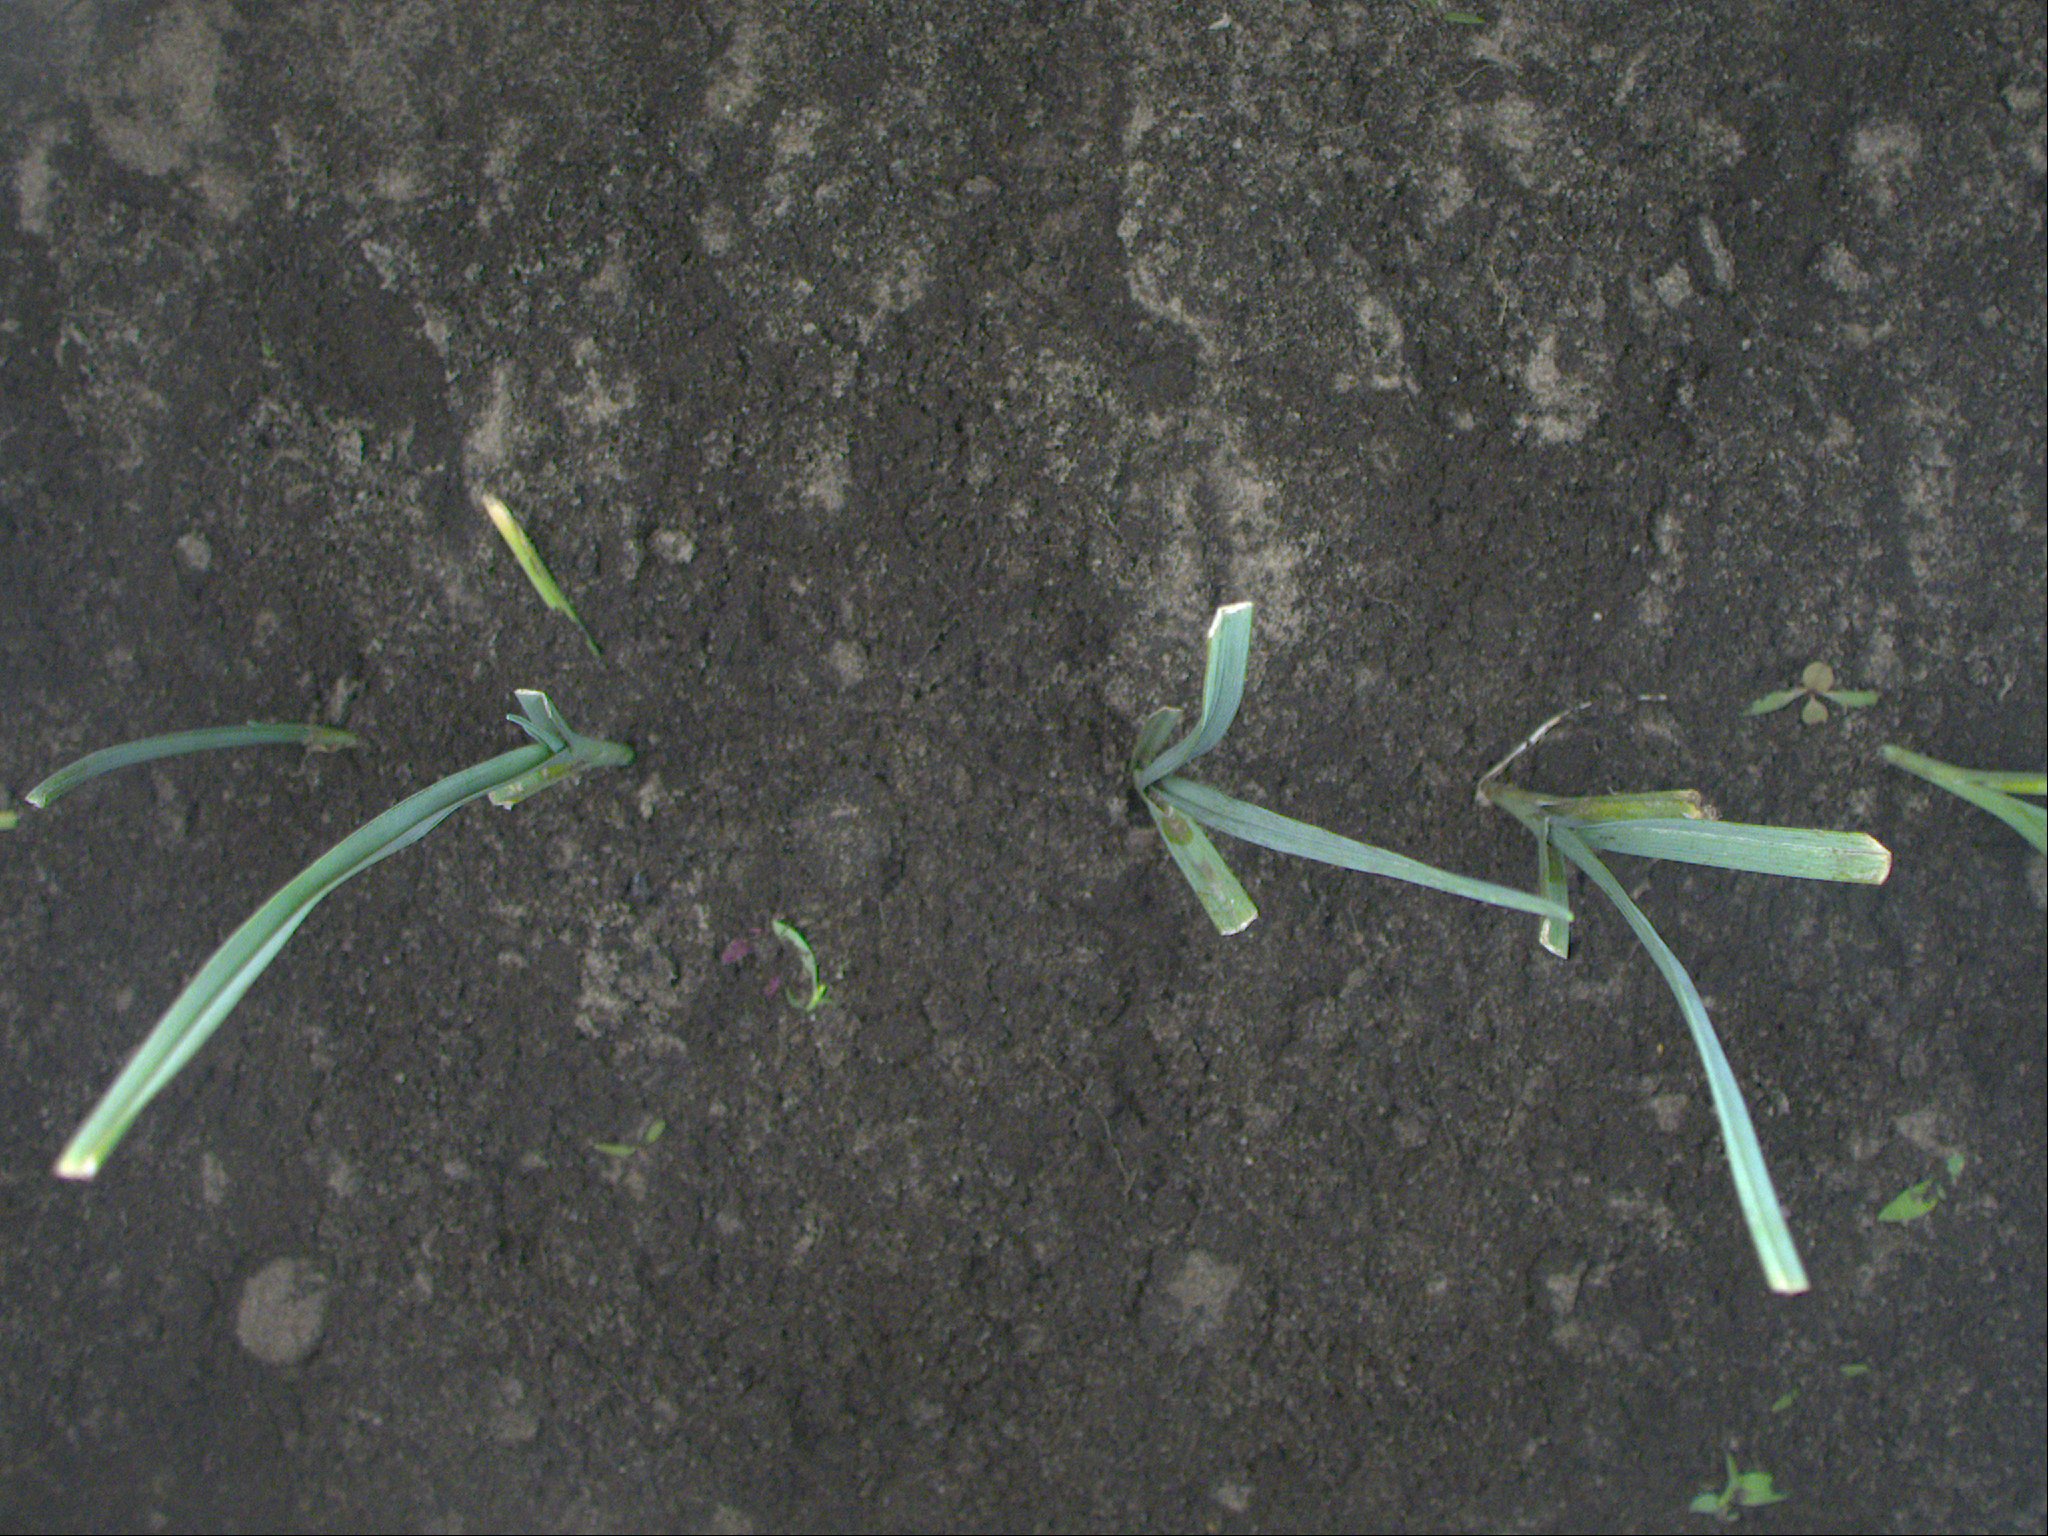
Crop: leek
Objects: leek, leek, leek, leek, leek, stem_leek, stem_leek, stem_leek, stem_leek, stem_leek